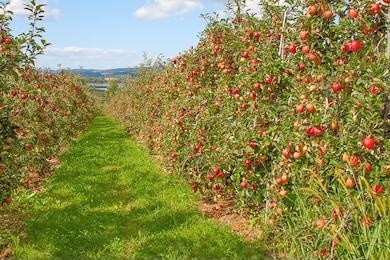
Label: apple